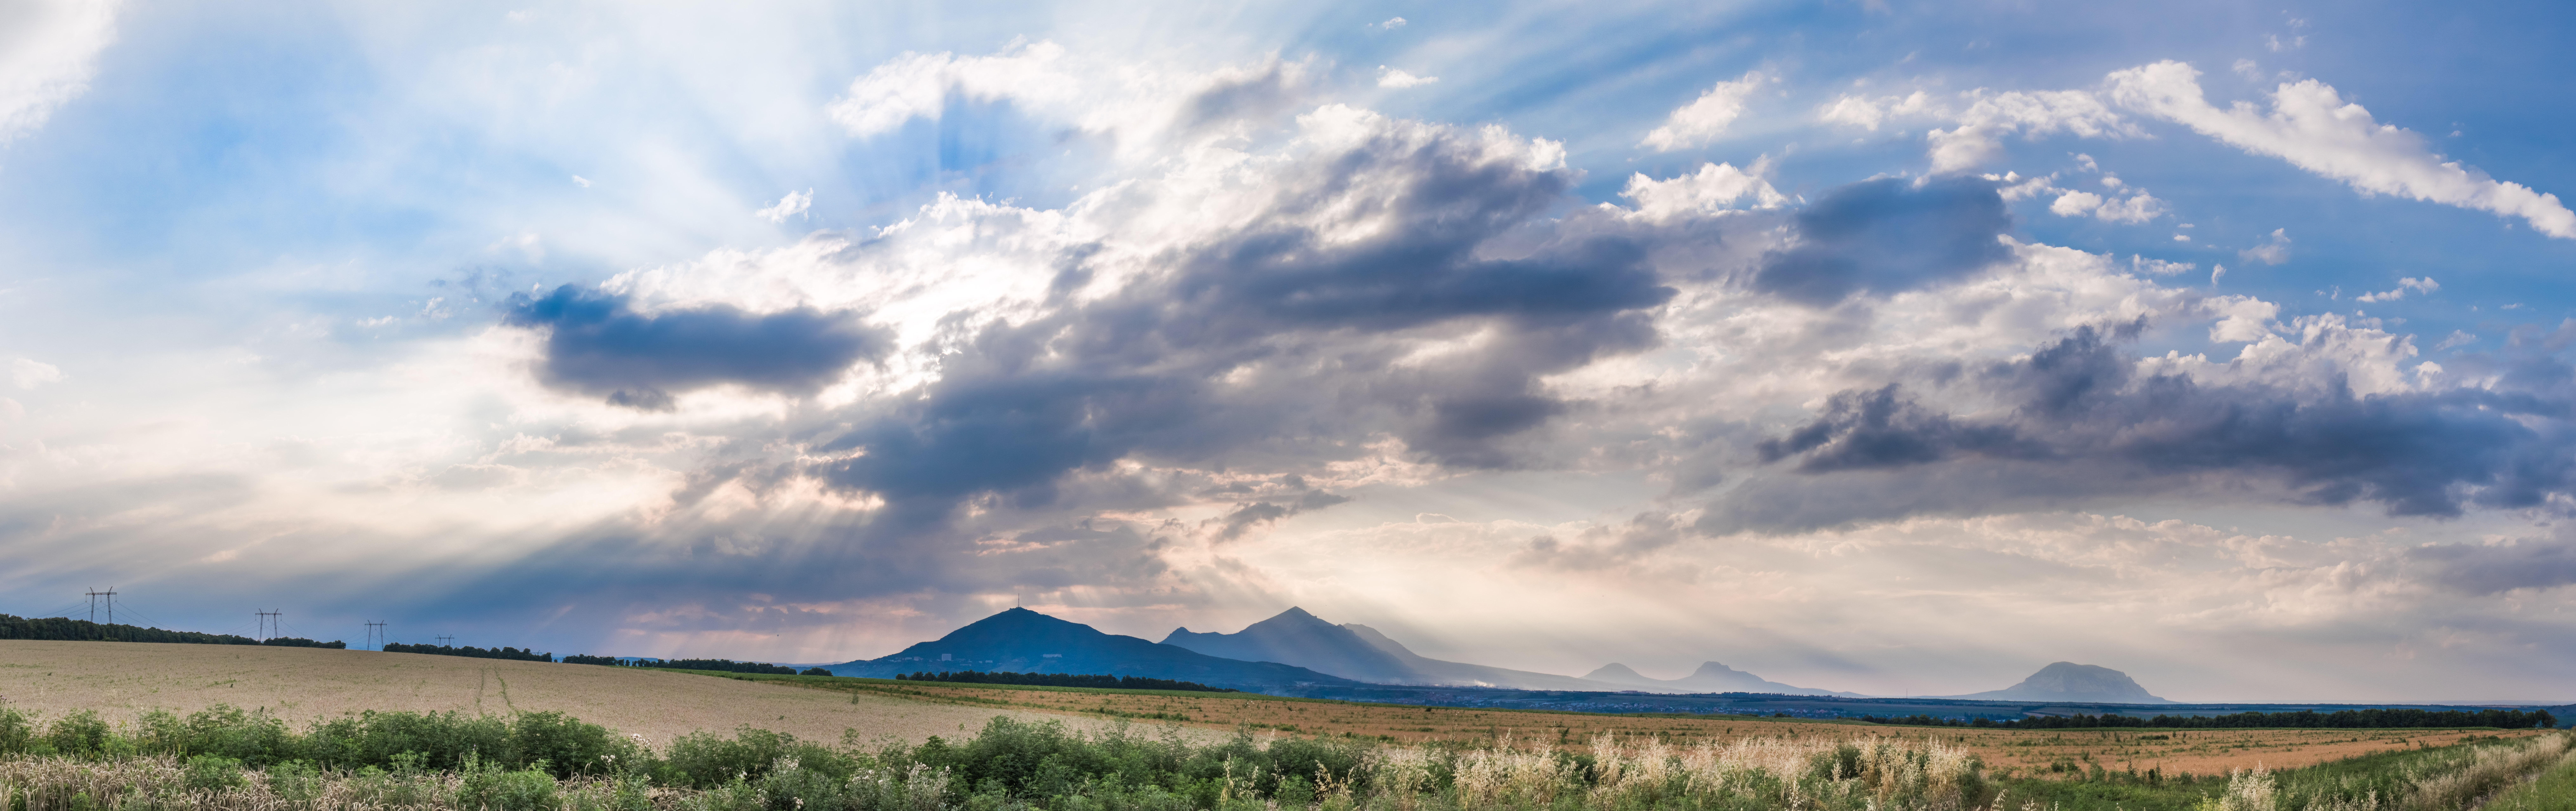
landscape, nature, horizon, mountain, cloud, sky, sunset, field, meadow, prairie, mountain range, panorama, summer, cumulus, plain, clouds, grassland, plateau, day, ecosystem, steppe, meteorological phenomenon